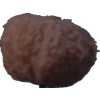
Label: orange_peeled